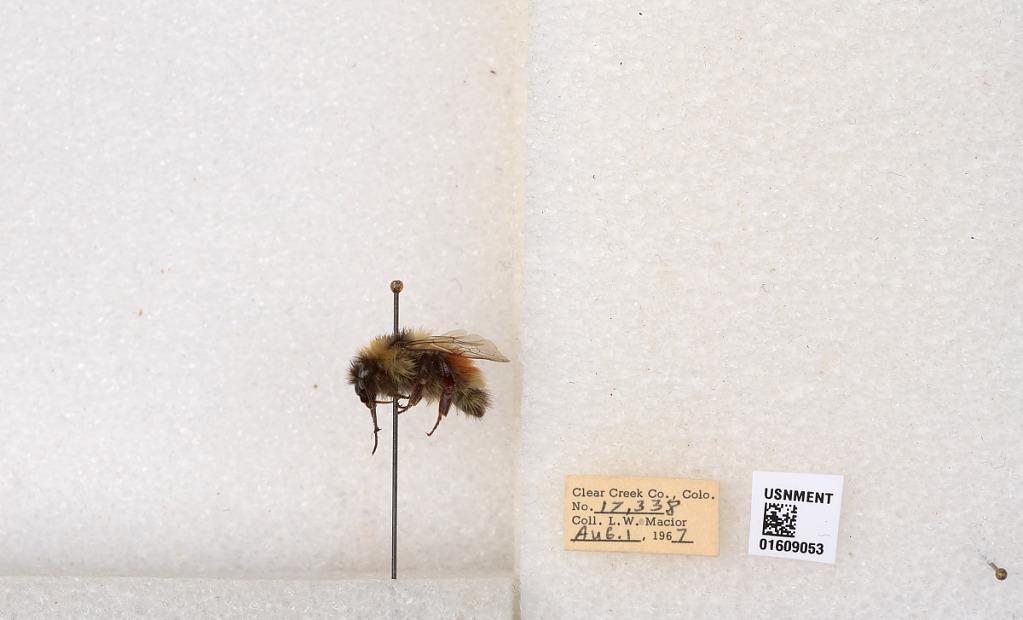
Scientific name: Bombus (Pyrobombus) sylvicola Kirby
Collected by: L. Macior
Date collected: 1967-8-1
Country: United States
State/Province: Colorado
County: Clear Creek
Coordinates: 39.6856, -105.645